Pandemic (film)

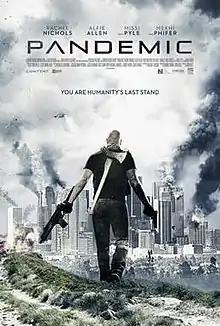
Theatrical release poster

Pandemic is a 2016 American science fiction thriller film directed by John Suits and written by Dustin T. Benson. Rachel Nichols stars as a doctor who leads a group to find survivors of a worldwide pandemic. The film is shot in a first-person POV, similar to first-person shooter video games.